Christ Church (Hyderabad)

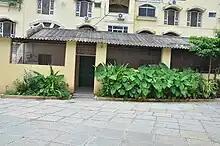
Church Parish Hall

The church also has a Parish Hall which can accommodate about 250 people, constructed from contributions received from church members. First proposed by the late Rev. A. Ezekiel, the hall was constructed under the personal supervision of Rev. G. D. Samuel, with foundation and basement work initiated by Dr. E. B. Christian.